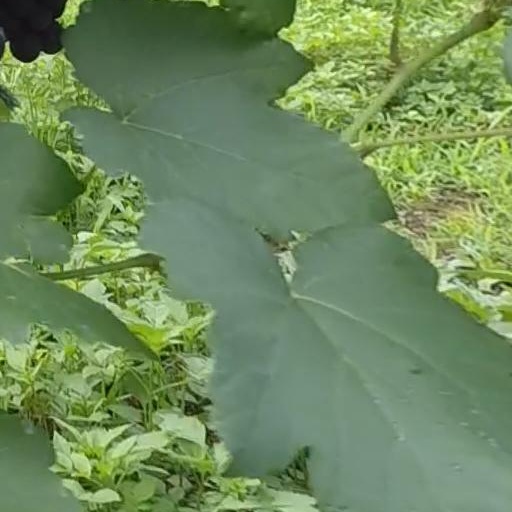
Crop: grape